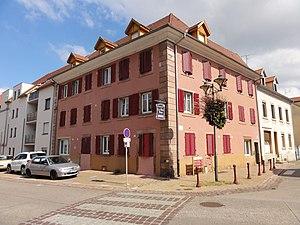
Alsace, Haut-Rhin, Ingersheim, Maison 1A rue du 22-Août.